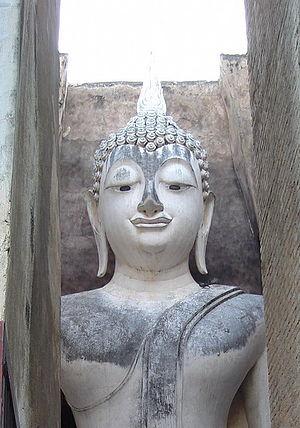
Le royaume de Sukhothaï est un ancien royaume thaï centré sur la ville de Sukhothaï, dans le centre-nord de l'actuelle Thaïlande. Créé en 1238, il disparut en 1438. Les ruines de sa capitale, situées à 12 km de la Sukhothaï d'aujourd'hui, dans le Tambon Mueang Kao, ont été inscrites au patrimoine mondial de l'humanité en 1991.